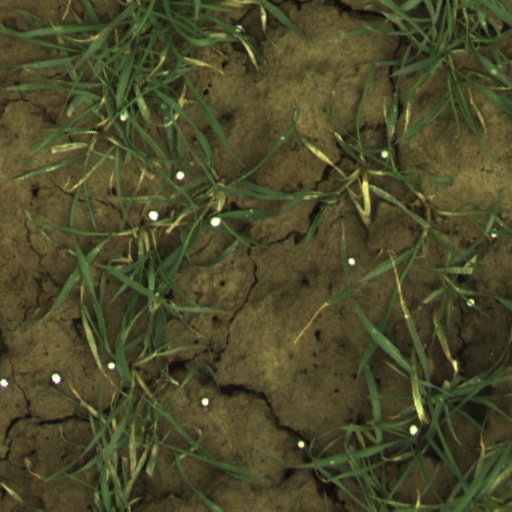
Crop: wheat